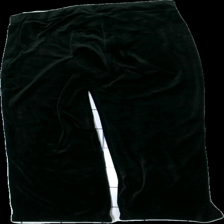
View: back
Type: Trousers
Category: Ladies
Brand: Lindex
Colors: Black
Material: 100% poly
Cut: Regular
Size: M
Season: All
Price range: <50
Recommended usage: Reuse